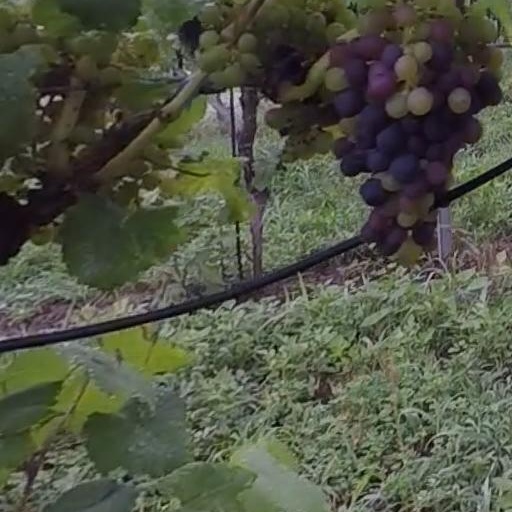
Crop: grape